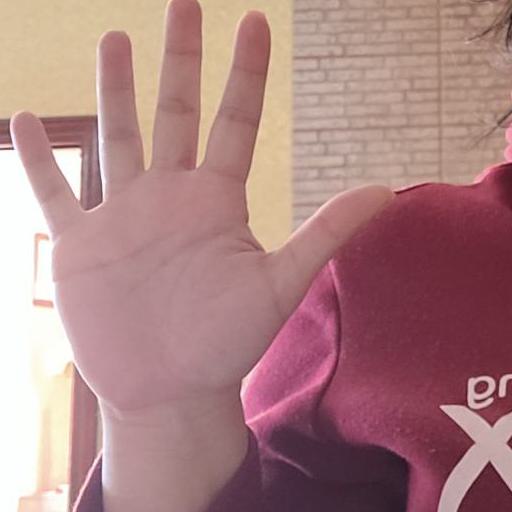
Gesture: palm